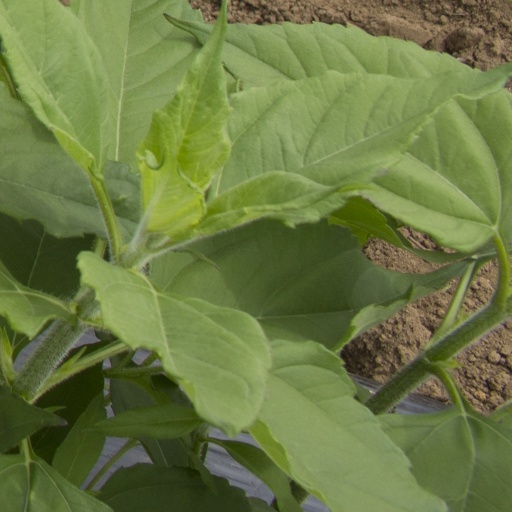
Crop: Jerusalem artichoke